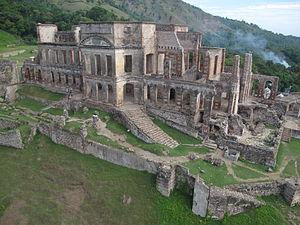
Palais construit par le roi Henri Christophe, Haiti
Le Palais Sans Souci est un château situé à Milot, en Haïti, dans le département du Nord, au sein du parc national historique - Citadelle, Sans Souci, Ramiers, à une vingtaine de km au sud de Cap-Haitien. C'est l'ancienne résidence principale d'Henri Christophe.
Une ruine est le reste d'un édifice dégradé par le temps ou une destruction plus rapide. Elle apparaît souvent dans la peinture occidentale avec pour effet de donner un caractère pittoresque au décor. Elle symbolise également le déclin ou la décadence.